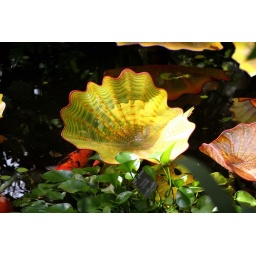
Chihuly glass sculpture in fish pond, Temperate House, Kew Gardens